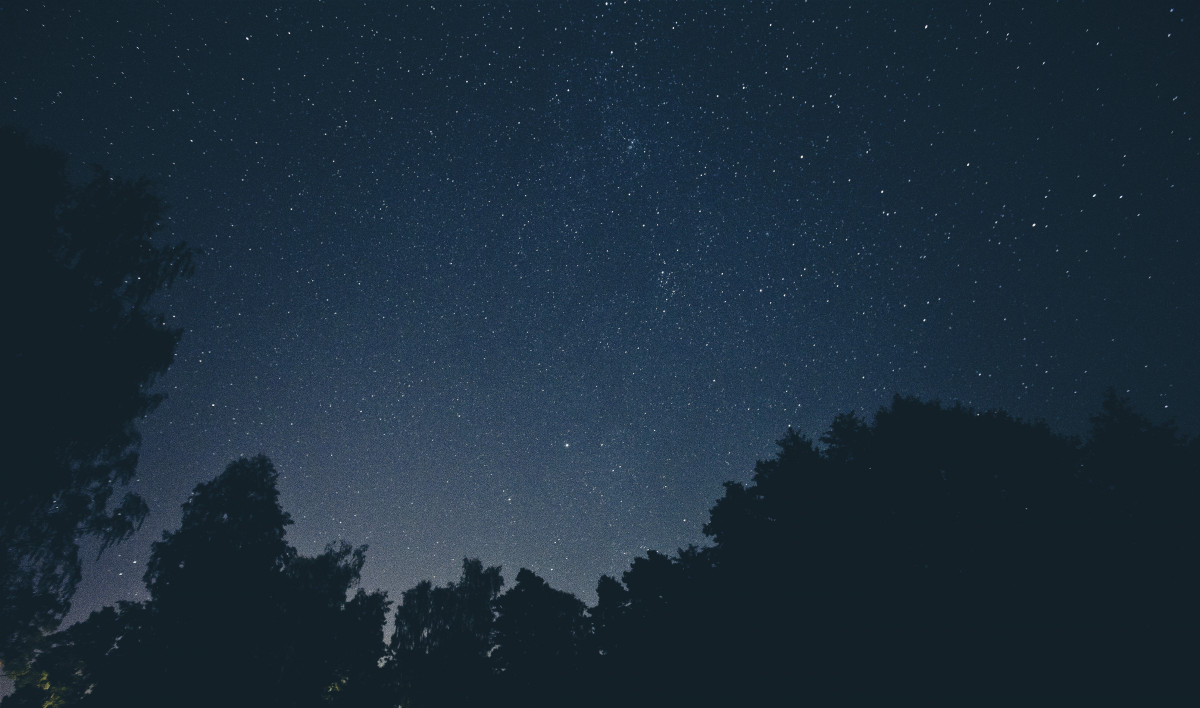
Tags: silhouette, sky, night, star, milky way, atmosphere, darkness, galaxy, moonlight, outer space, astronomy, midnight